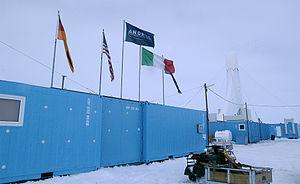
ANDRILL est un projet de forage scientifique de collecte d'informations en Antarctique. Il cible les périodes de passées du continent en lien avec le changement climatique.